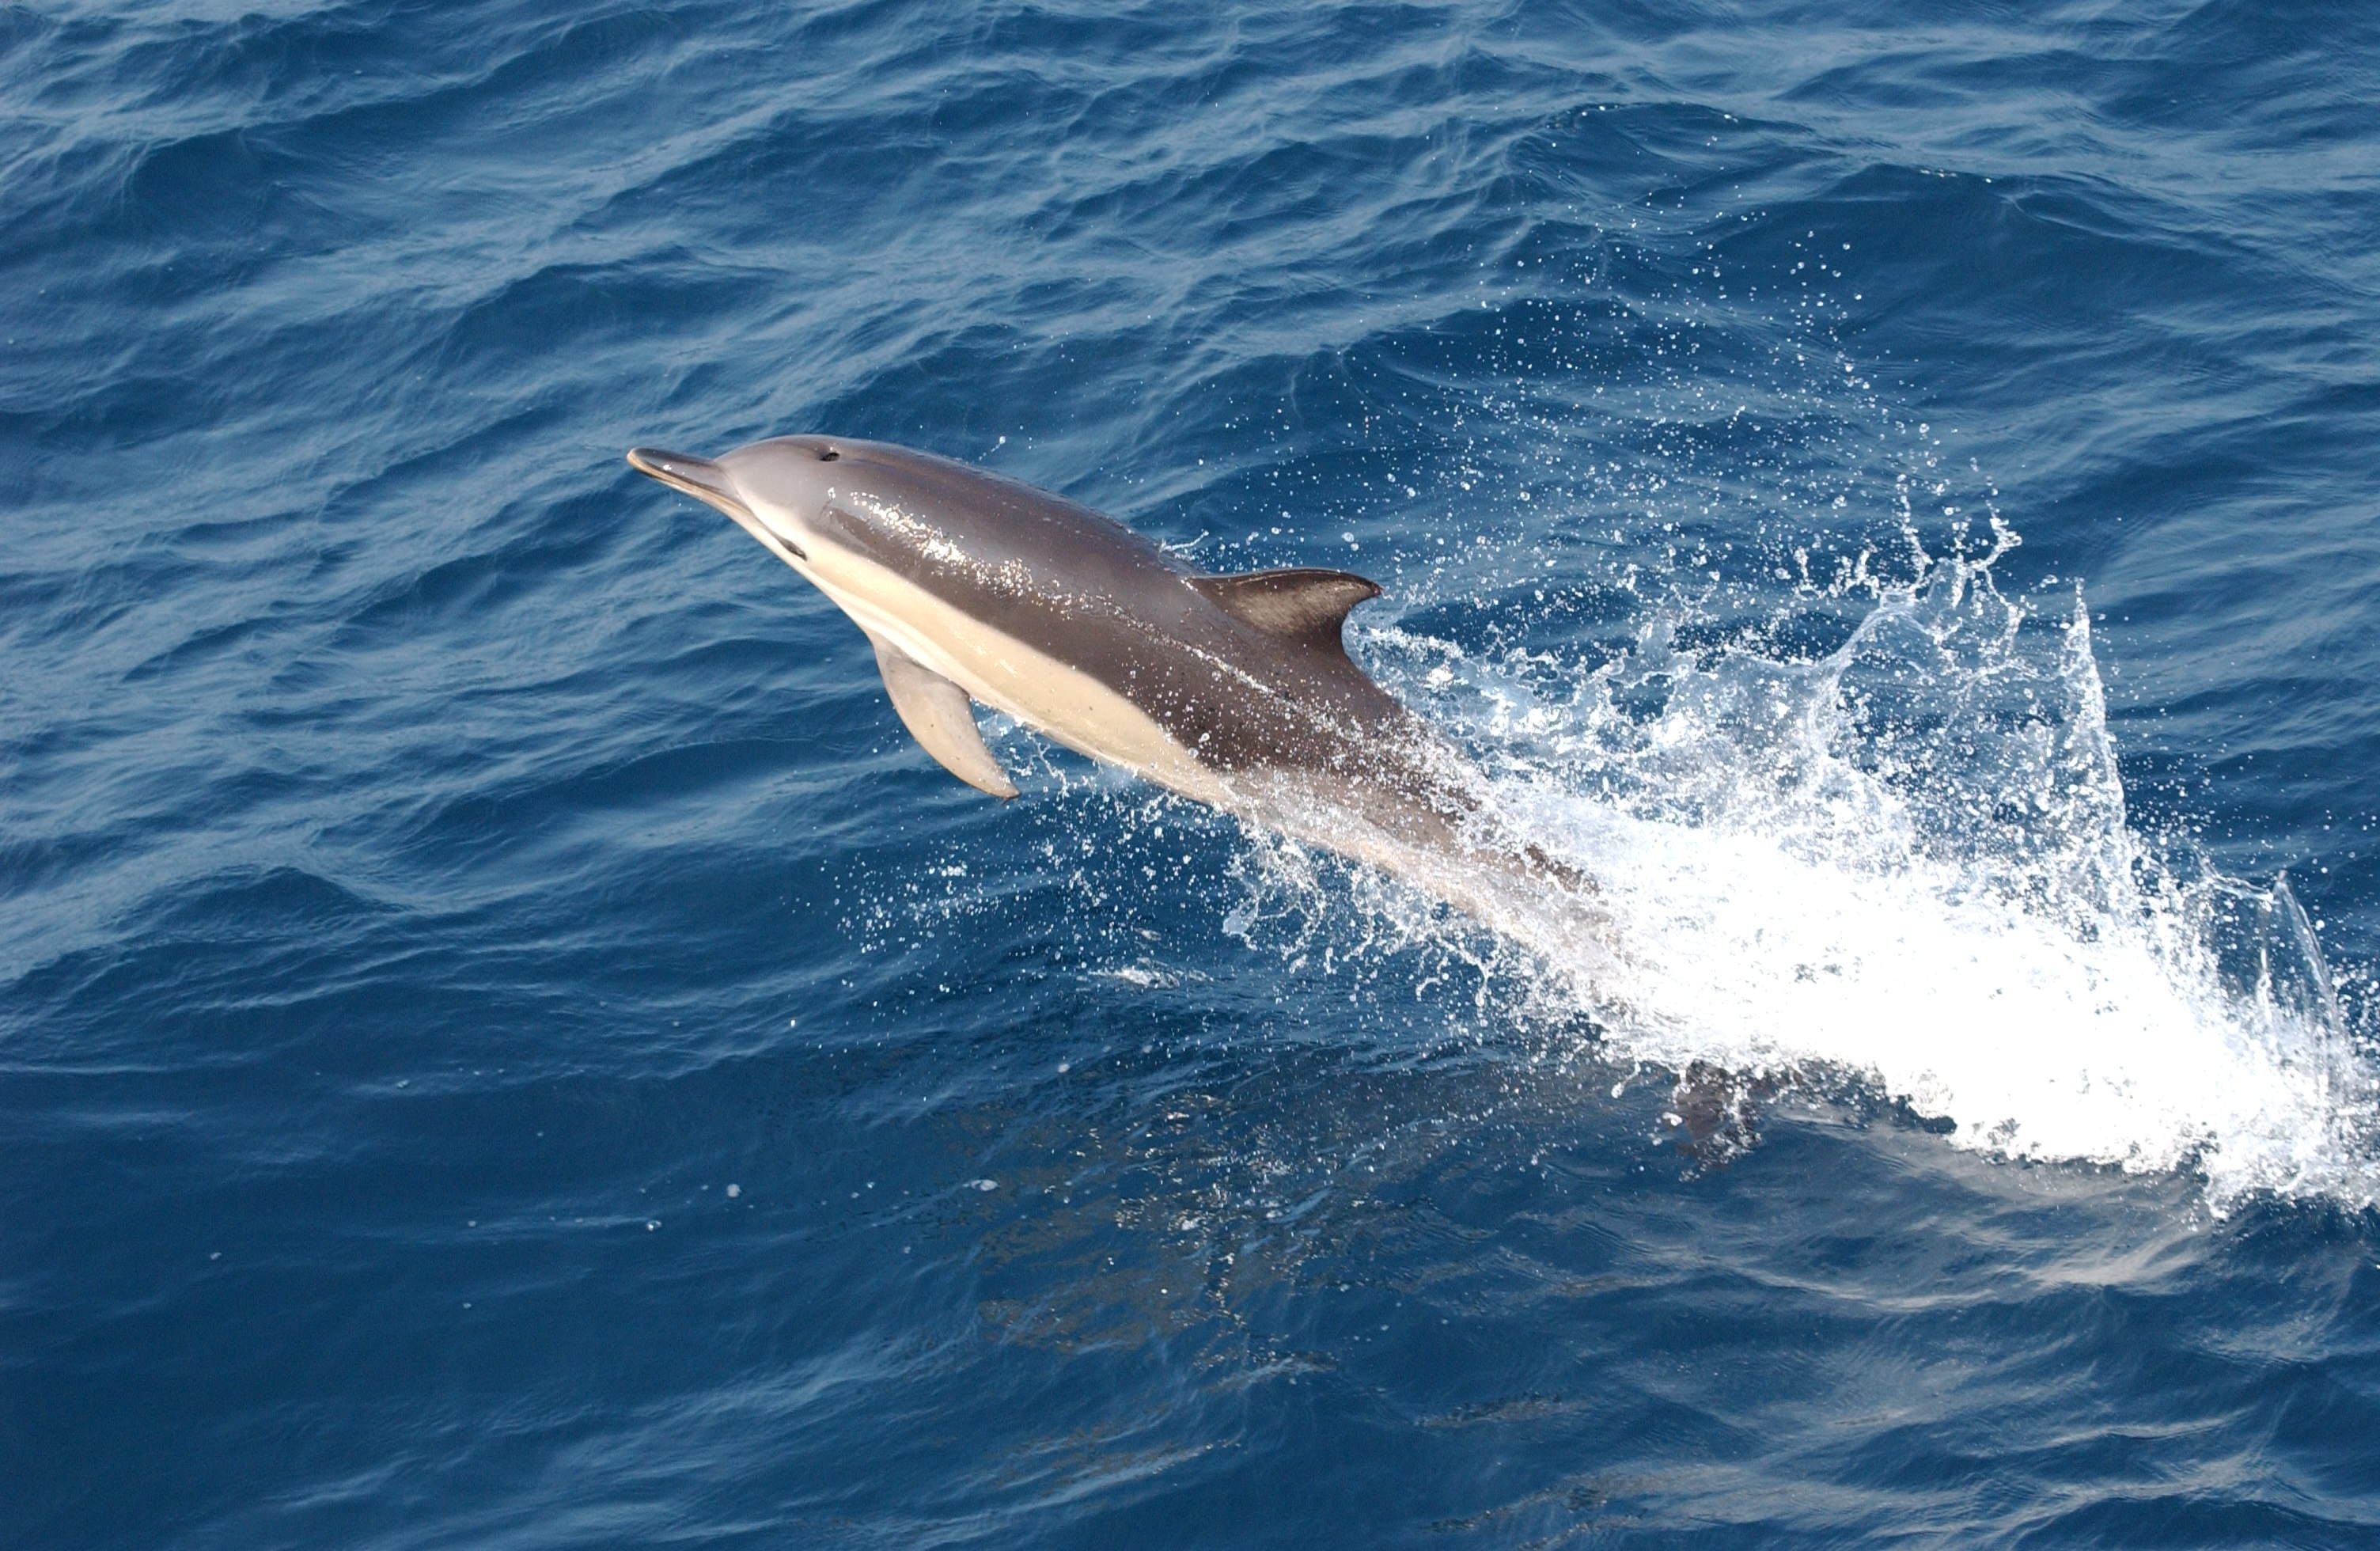
sea, water, nature, ocean, jumping, fish, swimming, outside, vertebrate, beautiful, dolphin, marine mammal, marine biology, spinner dolphin, common bottlenose dolphin, short beaked common dolphin, striped dolphin